1988–89 Calgary Flames season

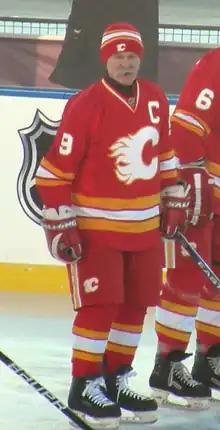
A man skating in a red uniform with white and yellow trim, with a stylized "C" logo on his chest.

Co-captain Lanny McDonald, a veteran of 16 NHL seasons, reached two of the league's most important milestones late in the season. He scored a goal against Bob Essensa of the Winnipeg Jets on March 7 to score the 1,000th point of his NHL career. Two weeks later, on March 21, McDonald scored his 500th goal against Mark Fitzpatrick in a 4–1 victory over the New York Islanders in Calgary.